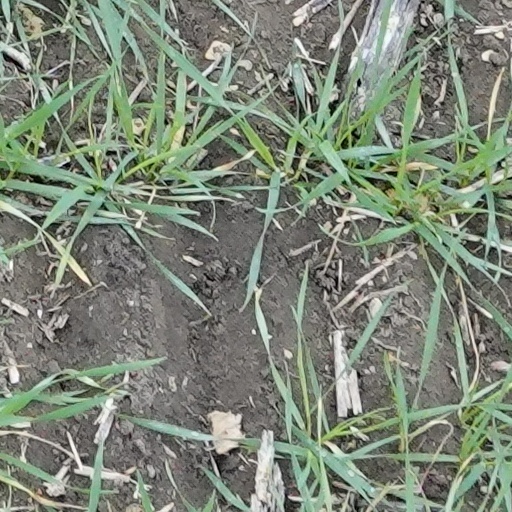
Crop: wheat